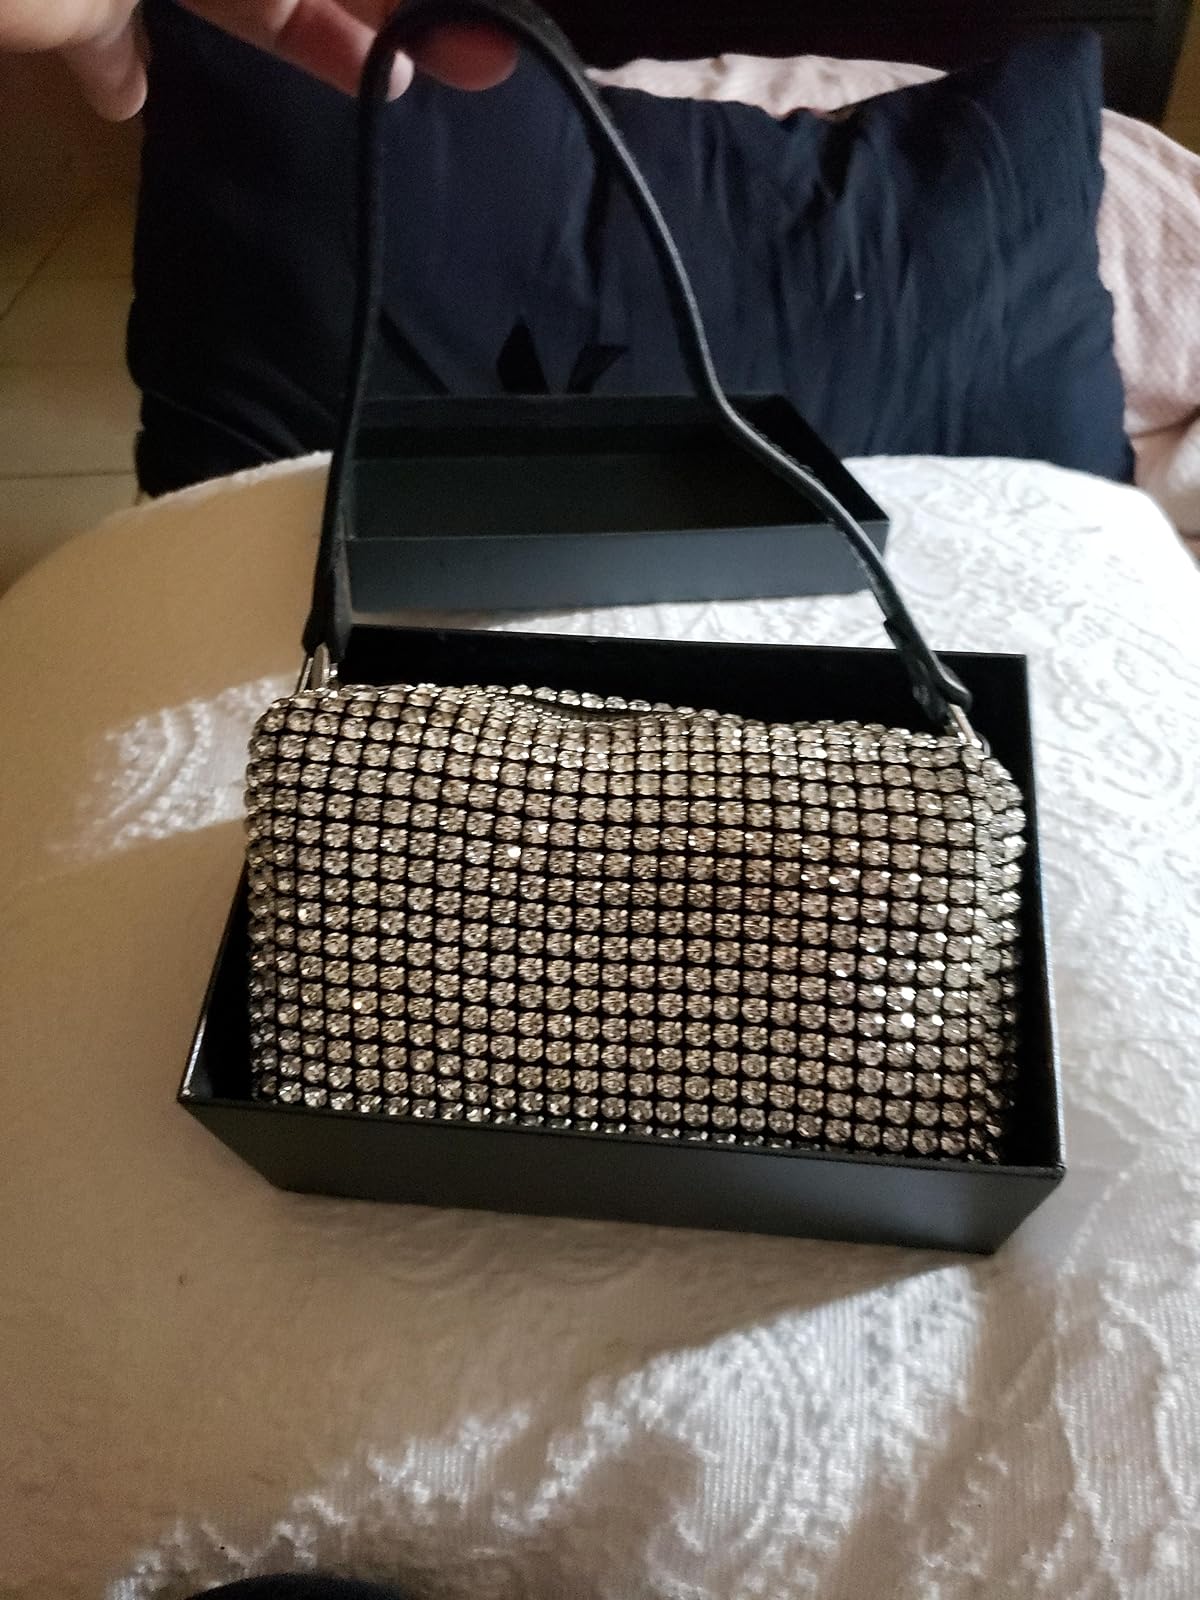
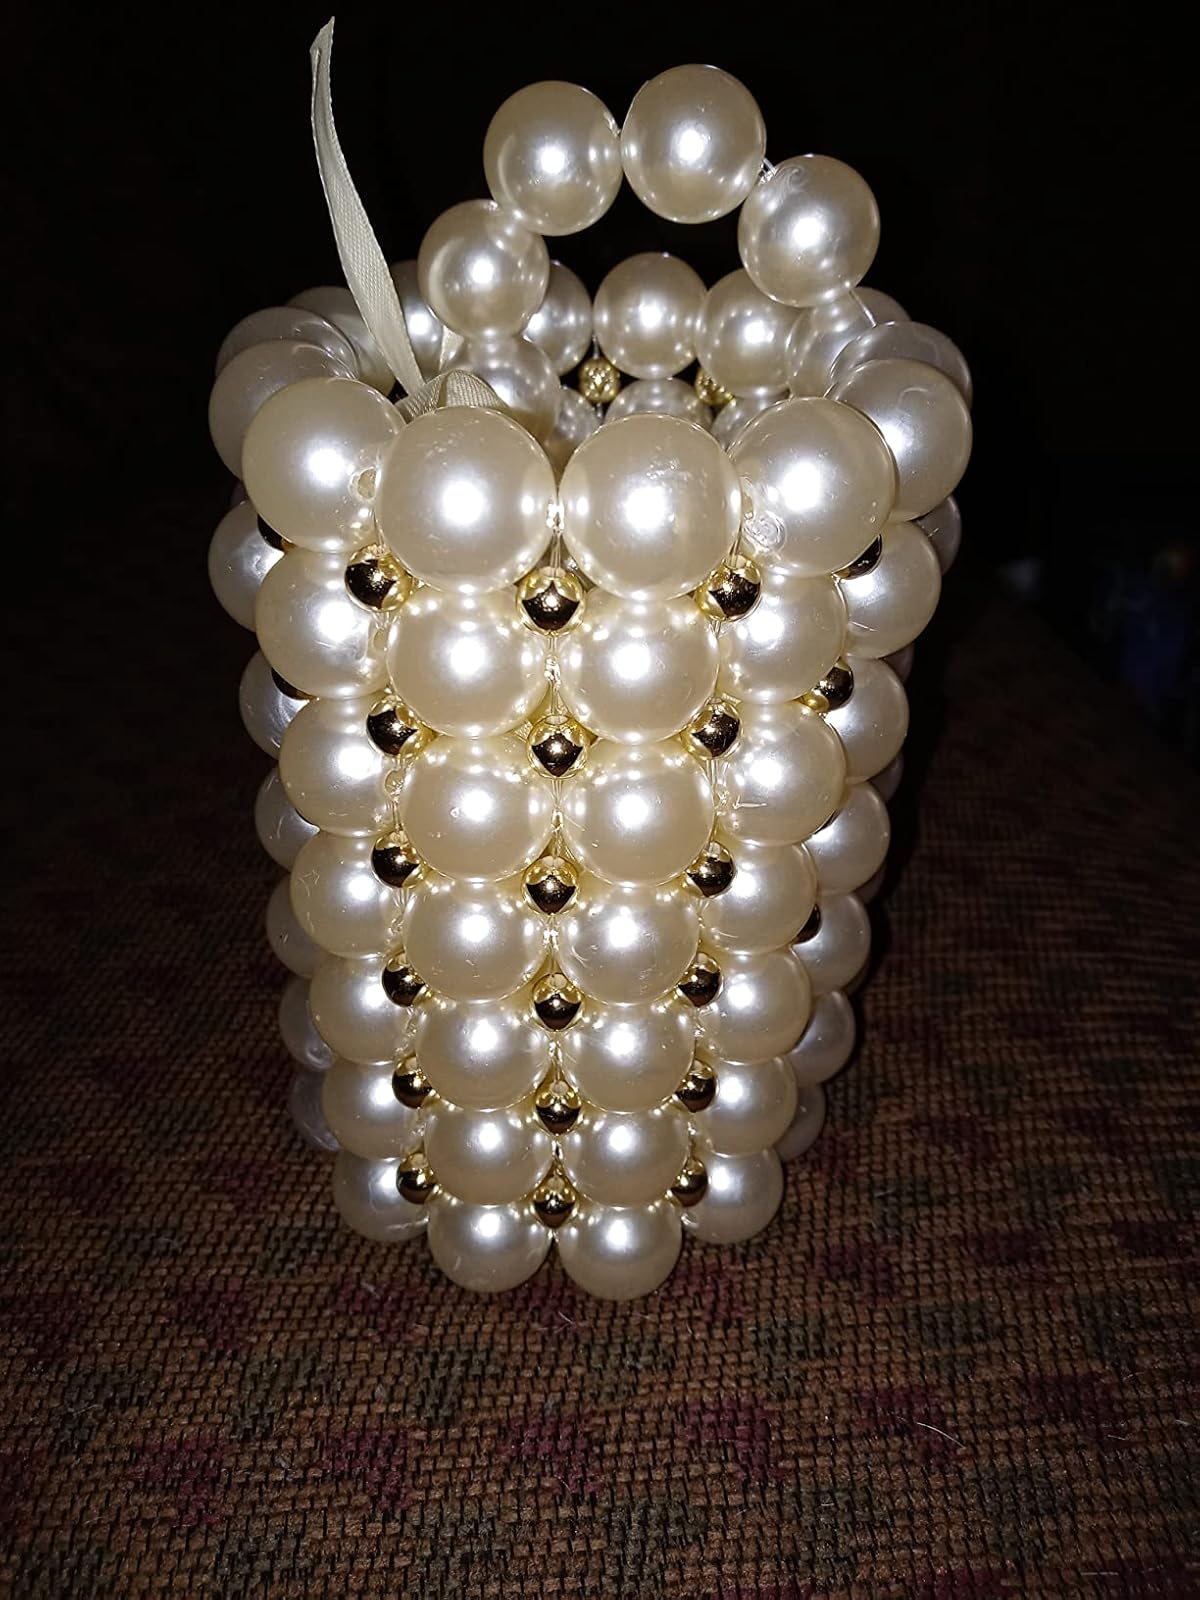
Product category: accessories_handbag
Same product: no